Decoy receptors

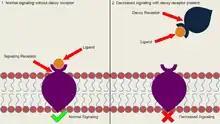
Decoy receptors/ bind to ligands and inhibit signaling through actual receptors.

IL1R2 was one of the first identified decoy receptors. It binds IL1A and IL1B and inhibits their binding to IL1R1, deterring the inflammatory response which is generally promoted by the binding of type 1 interleukins to interleukin receptor 1 type I.